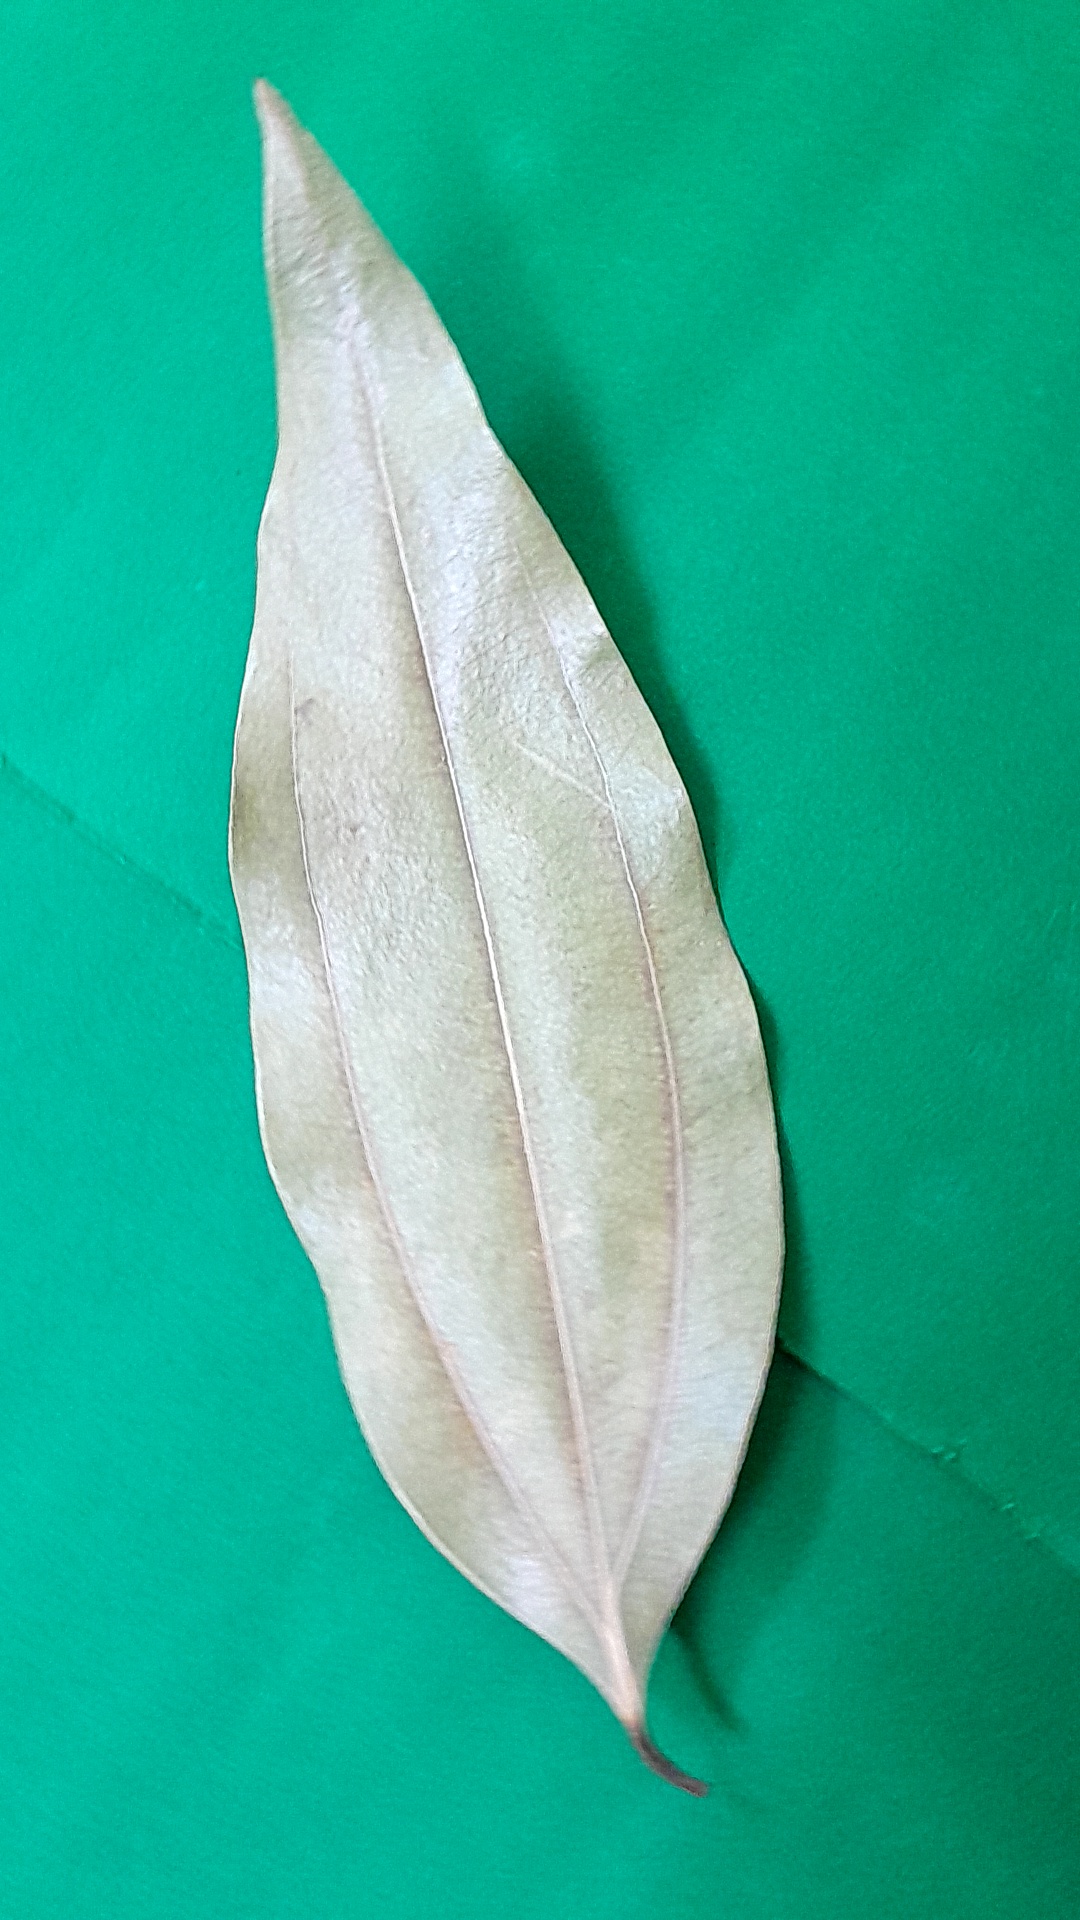
Label: Dry Leaf